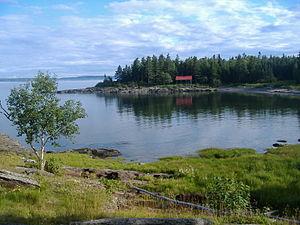
Photographie prise à partir du côté nord-ouest de l'Anse d'en Bas, Île aux Basques.
L’île aux Basques est une île qui s'est formée lors de la glaciation Wisconsin, elle est située dans l'estuaire maritime du Saint-Laurent. Celle-ci est à environ 5 km au nord de Trois-Pistoles, dans la municipalité régionale de comté des Basques. Elle est, depuis son acquisition par la Société Provancher en 1929, une aire protégée en tant que refuge d'oiseaux migrateurs.
Cet article contient une liste non exhaustive de l'ensemble des îles du fleuve Saint-Laurent au Canada, principalement au Québec et classées d'ouest en est. Une grande partie des vingt-huit refuges d'oiseaux migrateurs situés dans la province de Québec, sont situés dans l'estuaire du fleuve Saint-Laurent et dans le golfe du Saint-Laurent.